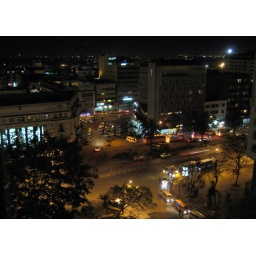
buses have stopped, cars and pedestrians mostly gone, matatus have taken over